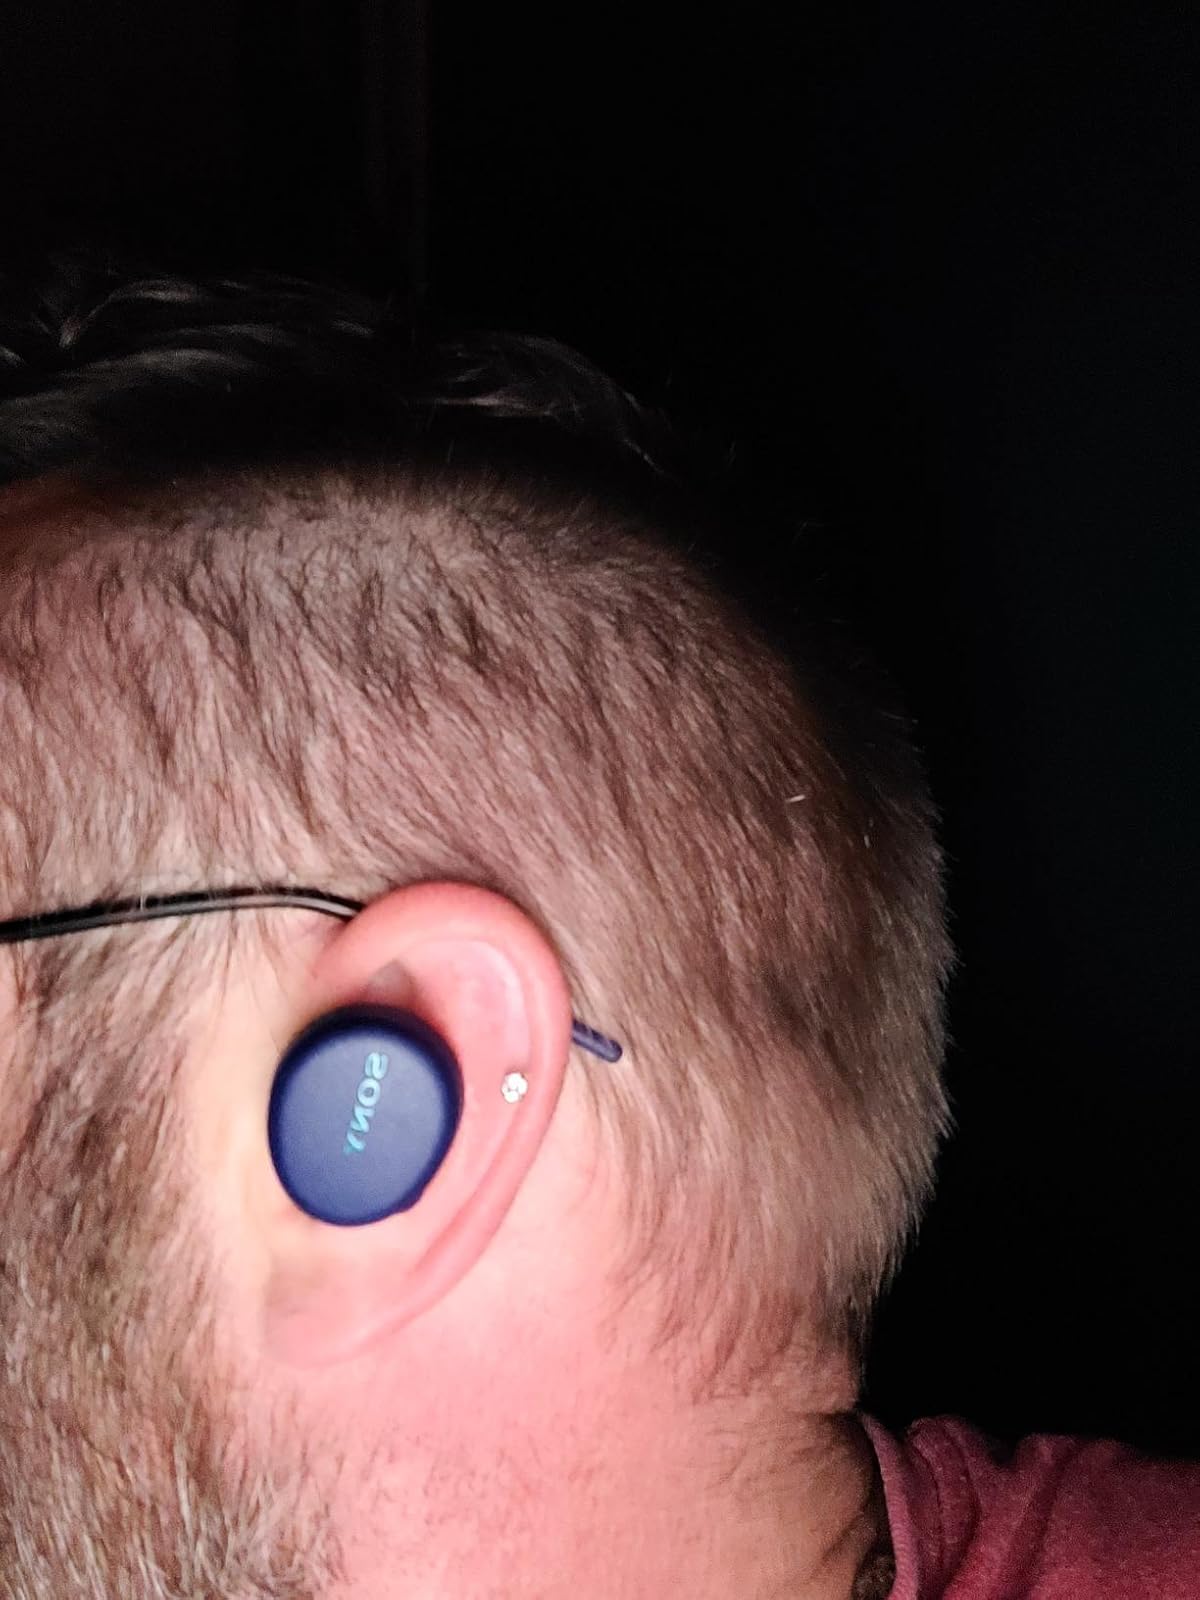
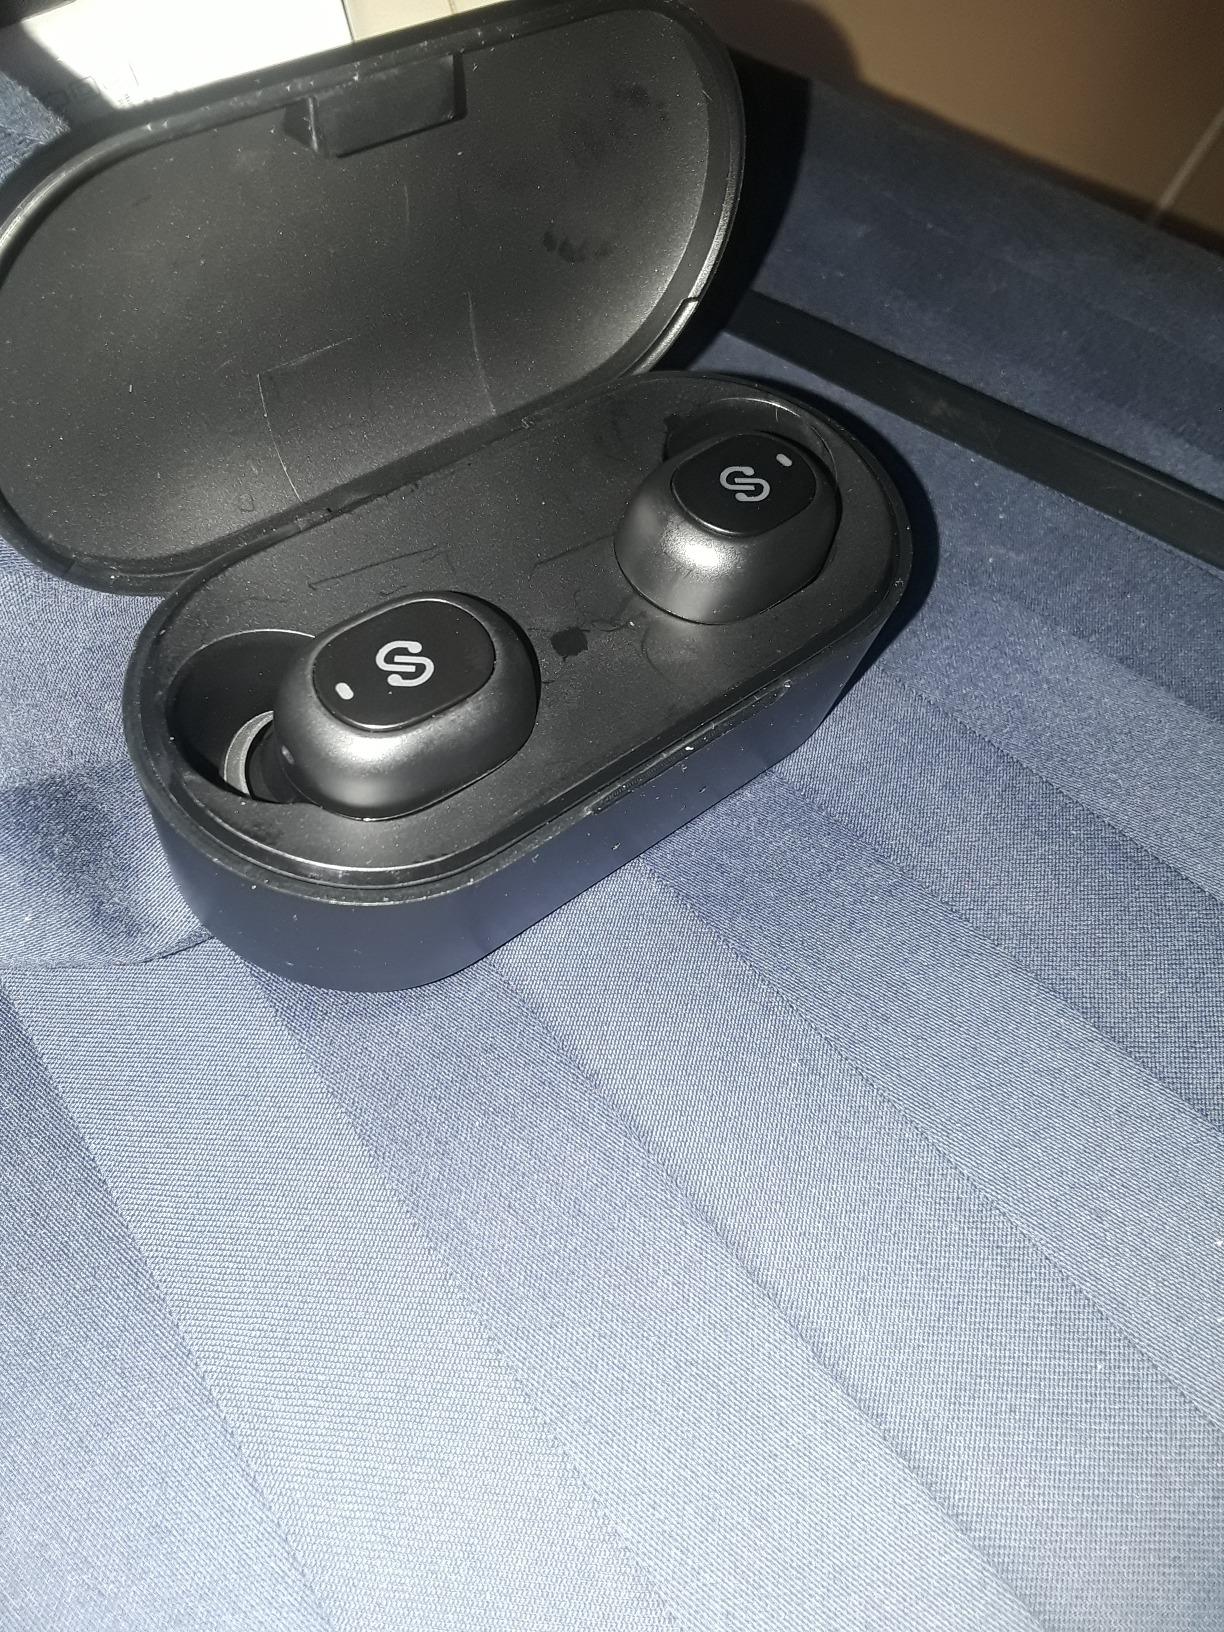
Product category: earbuds
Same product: no